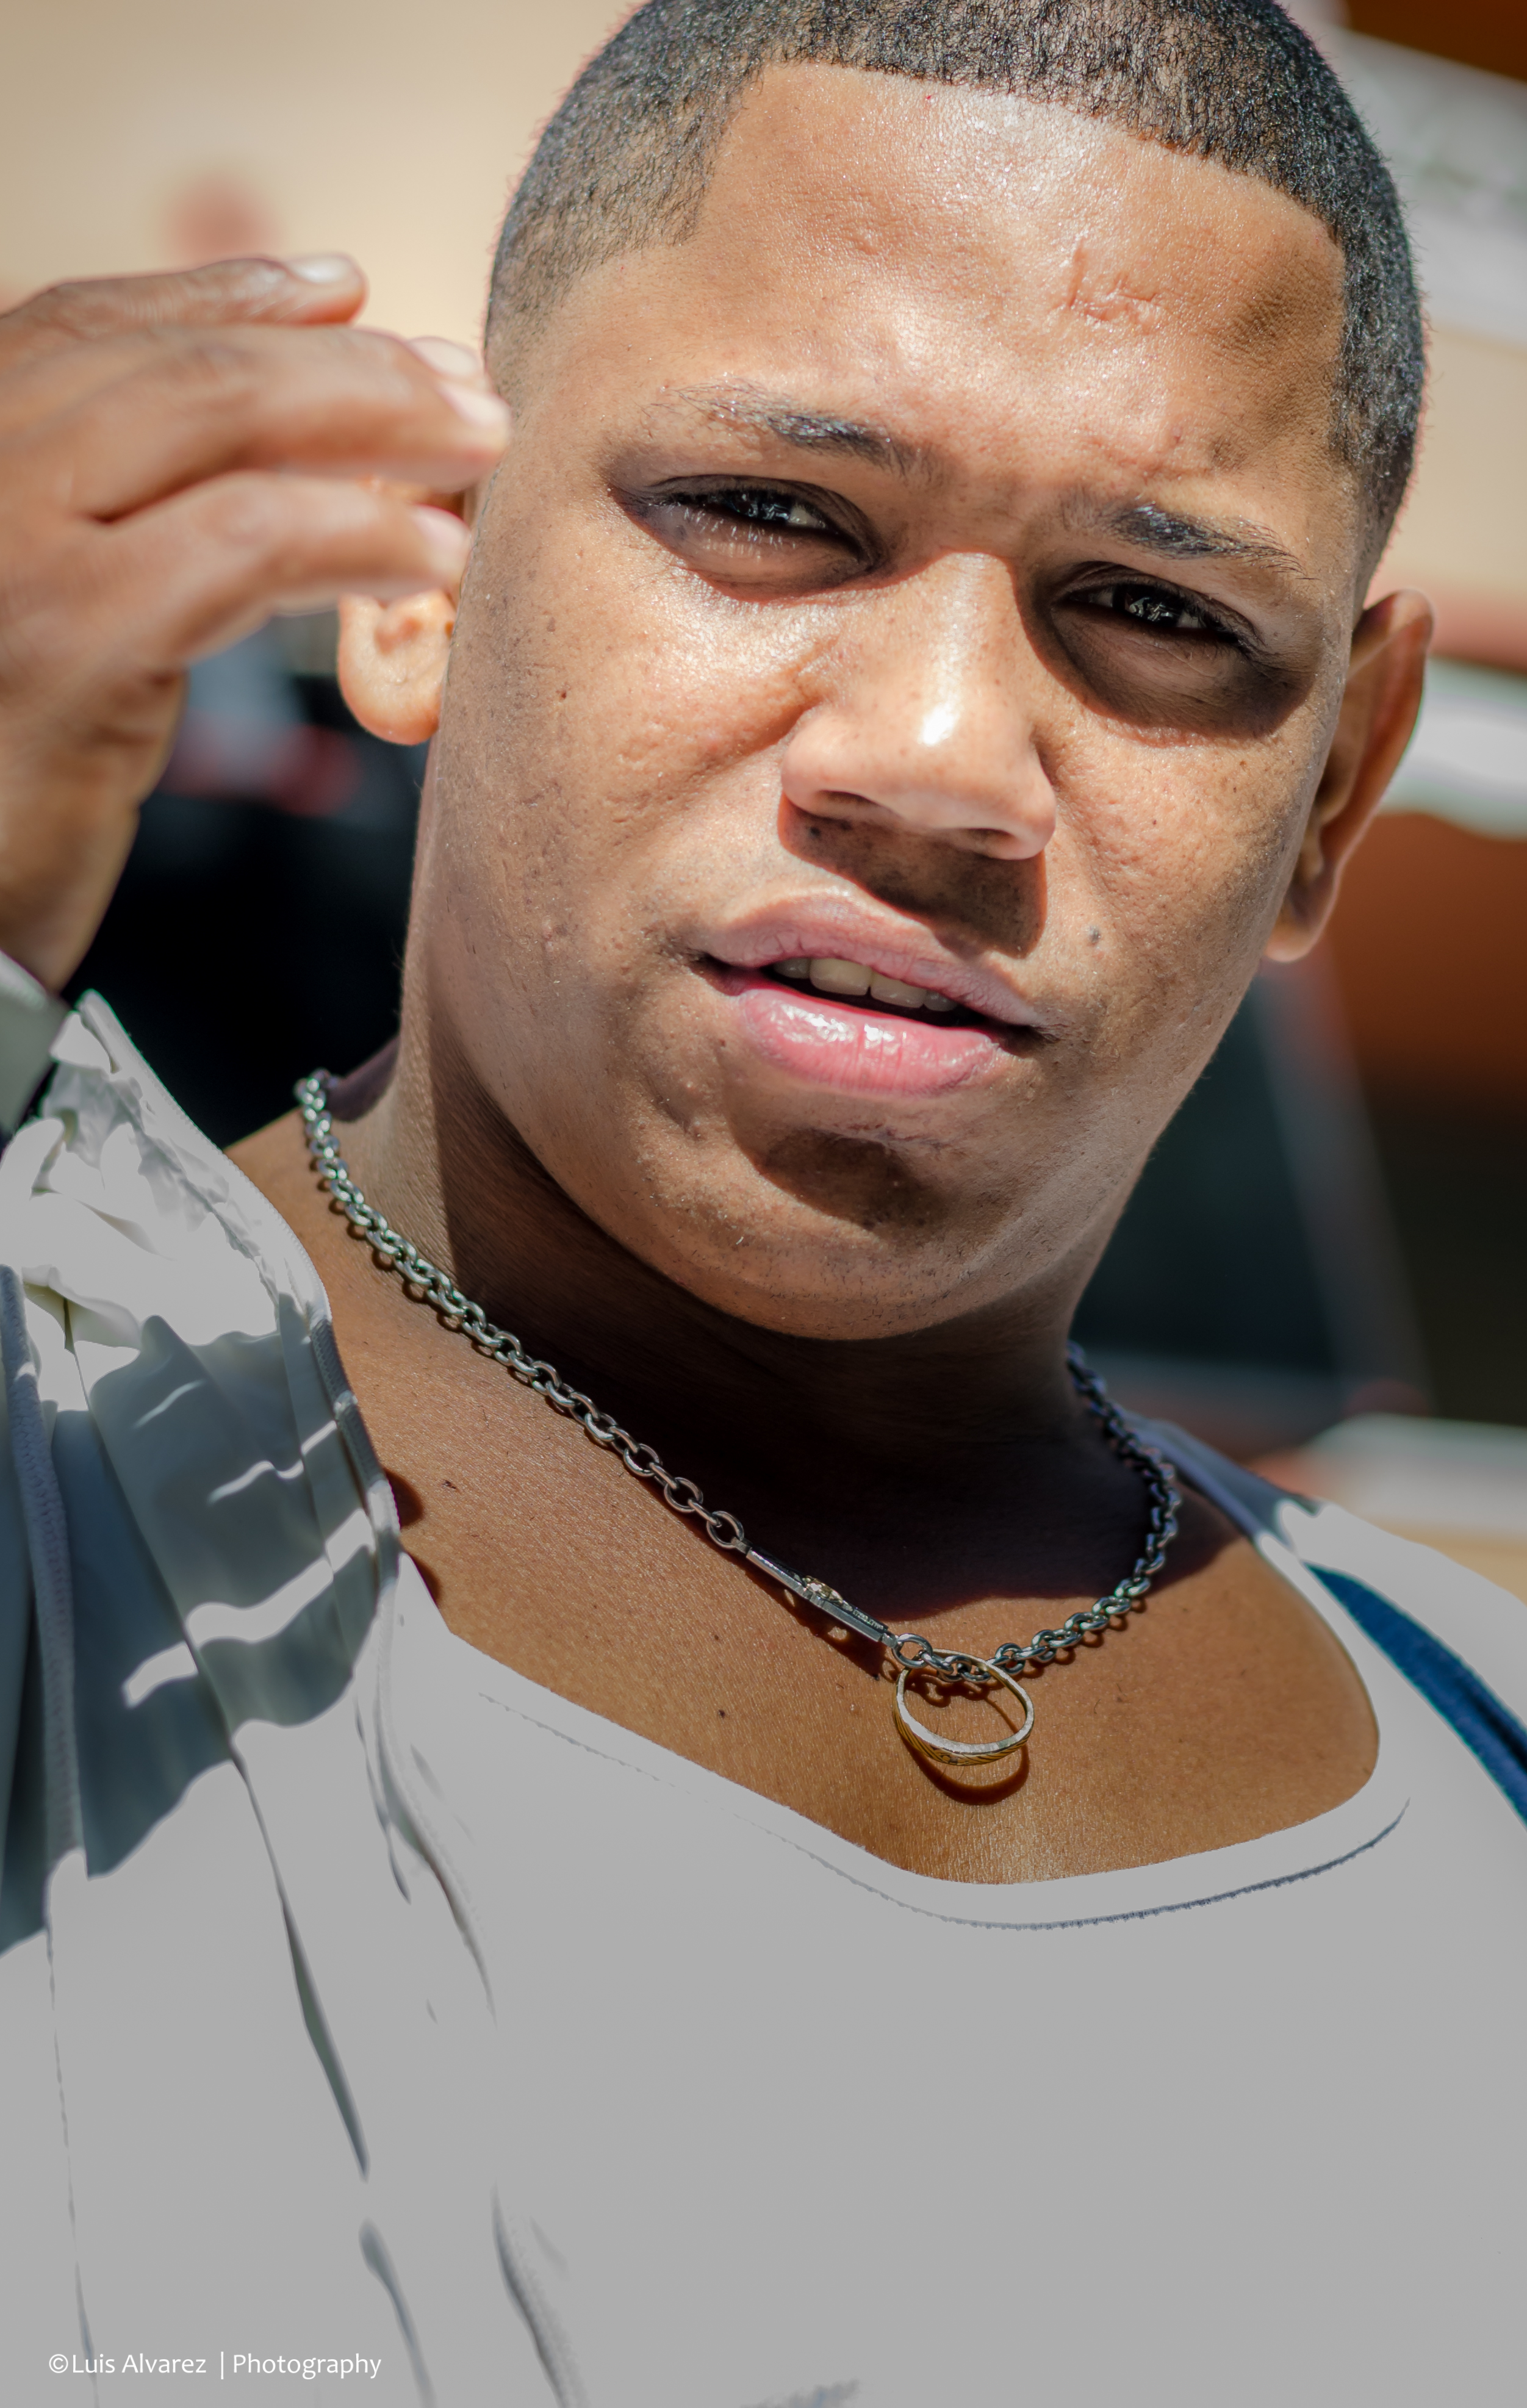
man, outdoor, person, hair, street, male, portrait, nikon, hairstyle, face, candid, spain, 50mm, head, catalonia, d7000, salou